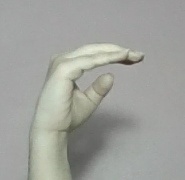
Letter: jeem